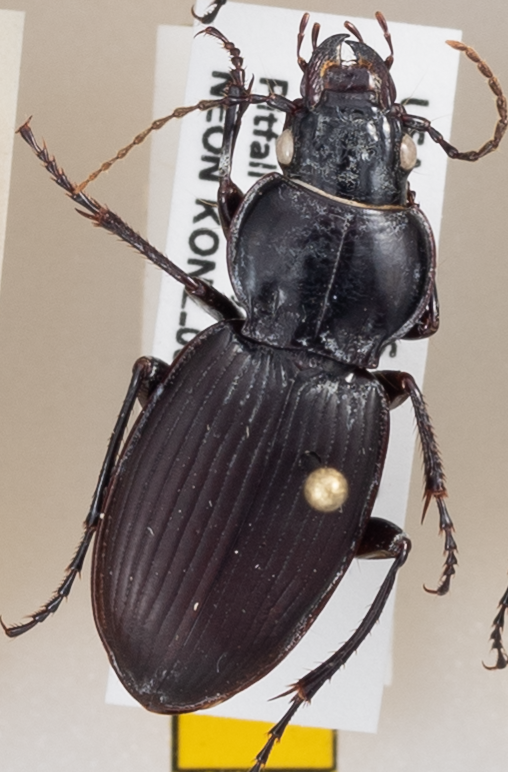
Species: Cyclotrachelus sodalis colossus
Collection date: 2019-06-17
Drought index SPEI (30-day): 0.746
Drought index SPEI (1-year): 1.69
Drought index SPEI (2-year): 0.26